Isetta

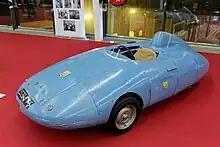
The VELAM Isetta record car from 1957

In 1954, VELAM acquired a licence from Iso to manufacture a car based on the Isetta. Since Iso had sold the body making equipment to BMW, VELAM developed their own body but used the original Iso engine. The VELAM body was rounder and more egg-like than Iso's Isetta and was known by the French as the 'yogurt pot'. Instead of a chassis like the Italian and German versions, there was a sub-frame bolted to the body at the rear, which held the rear tires, engine, and transmission. The front suspension was bolted to the front of the body. The front door was opened by push button instead of a handle, and the speedometer was mounted in the center of the steering wheel.